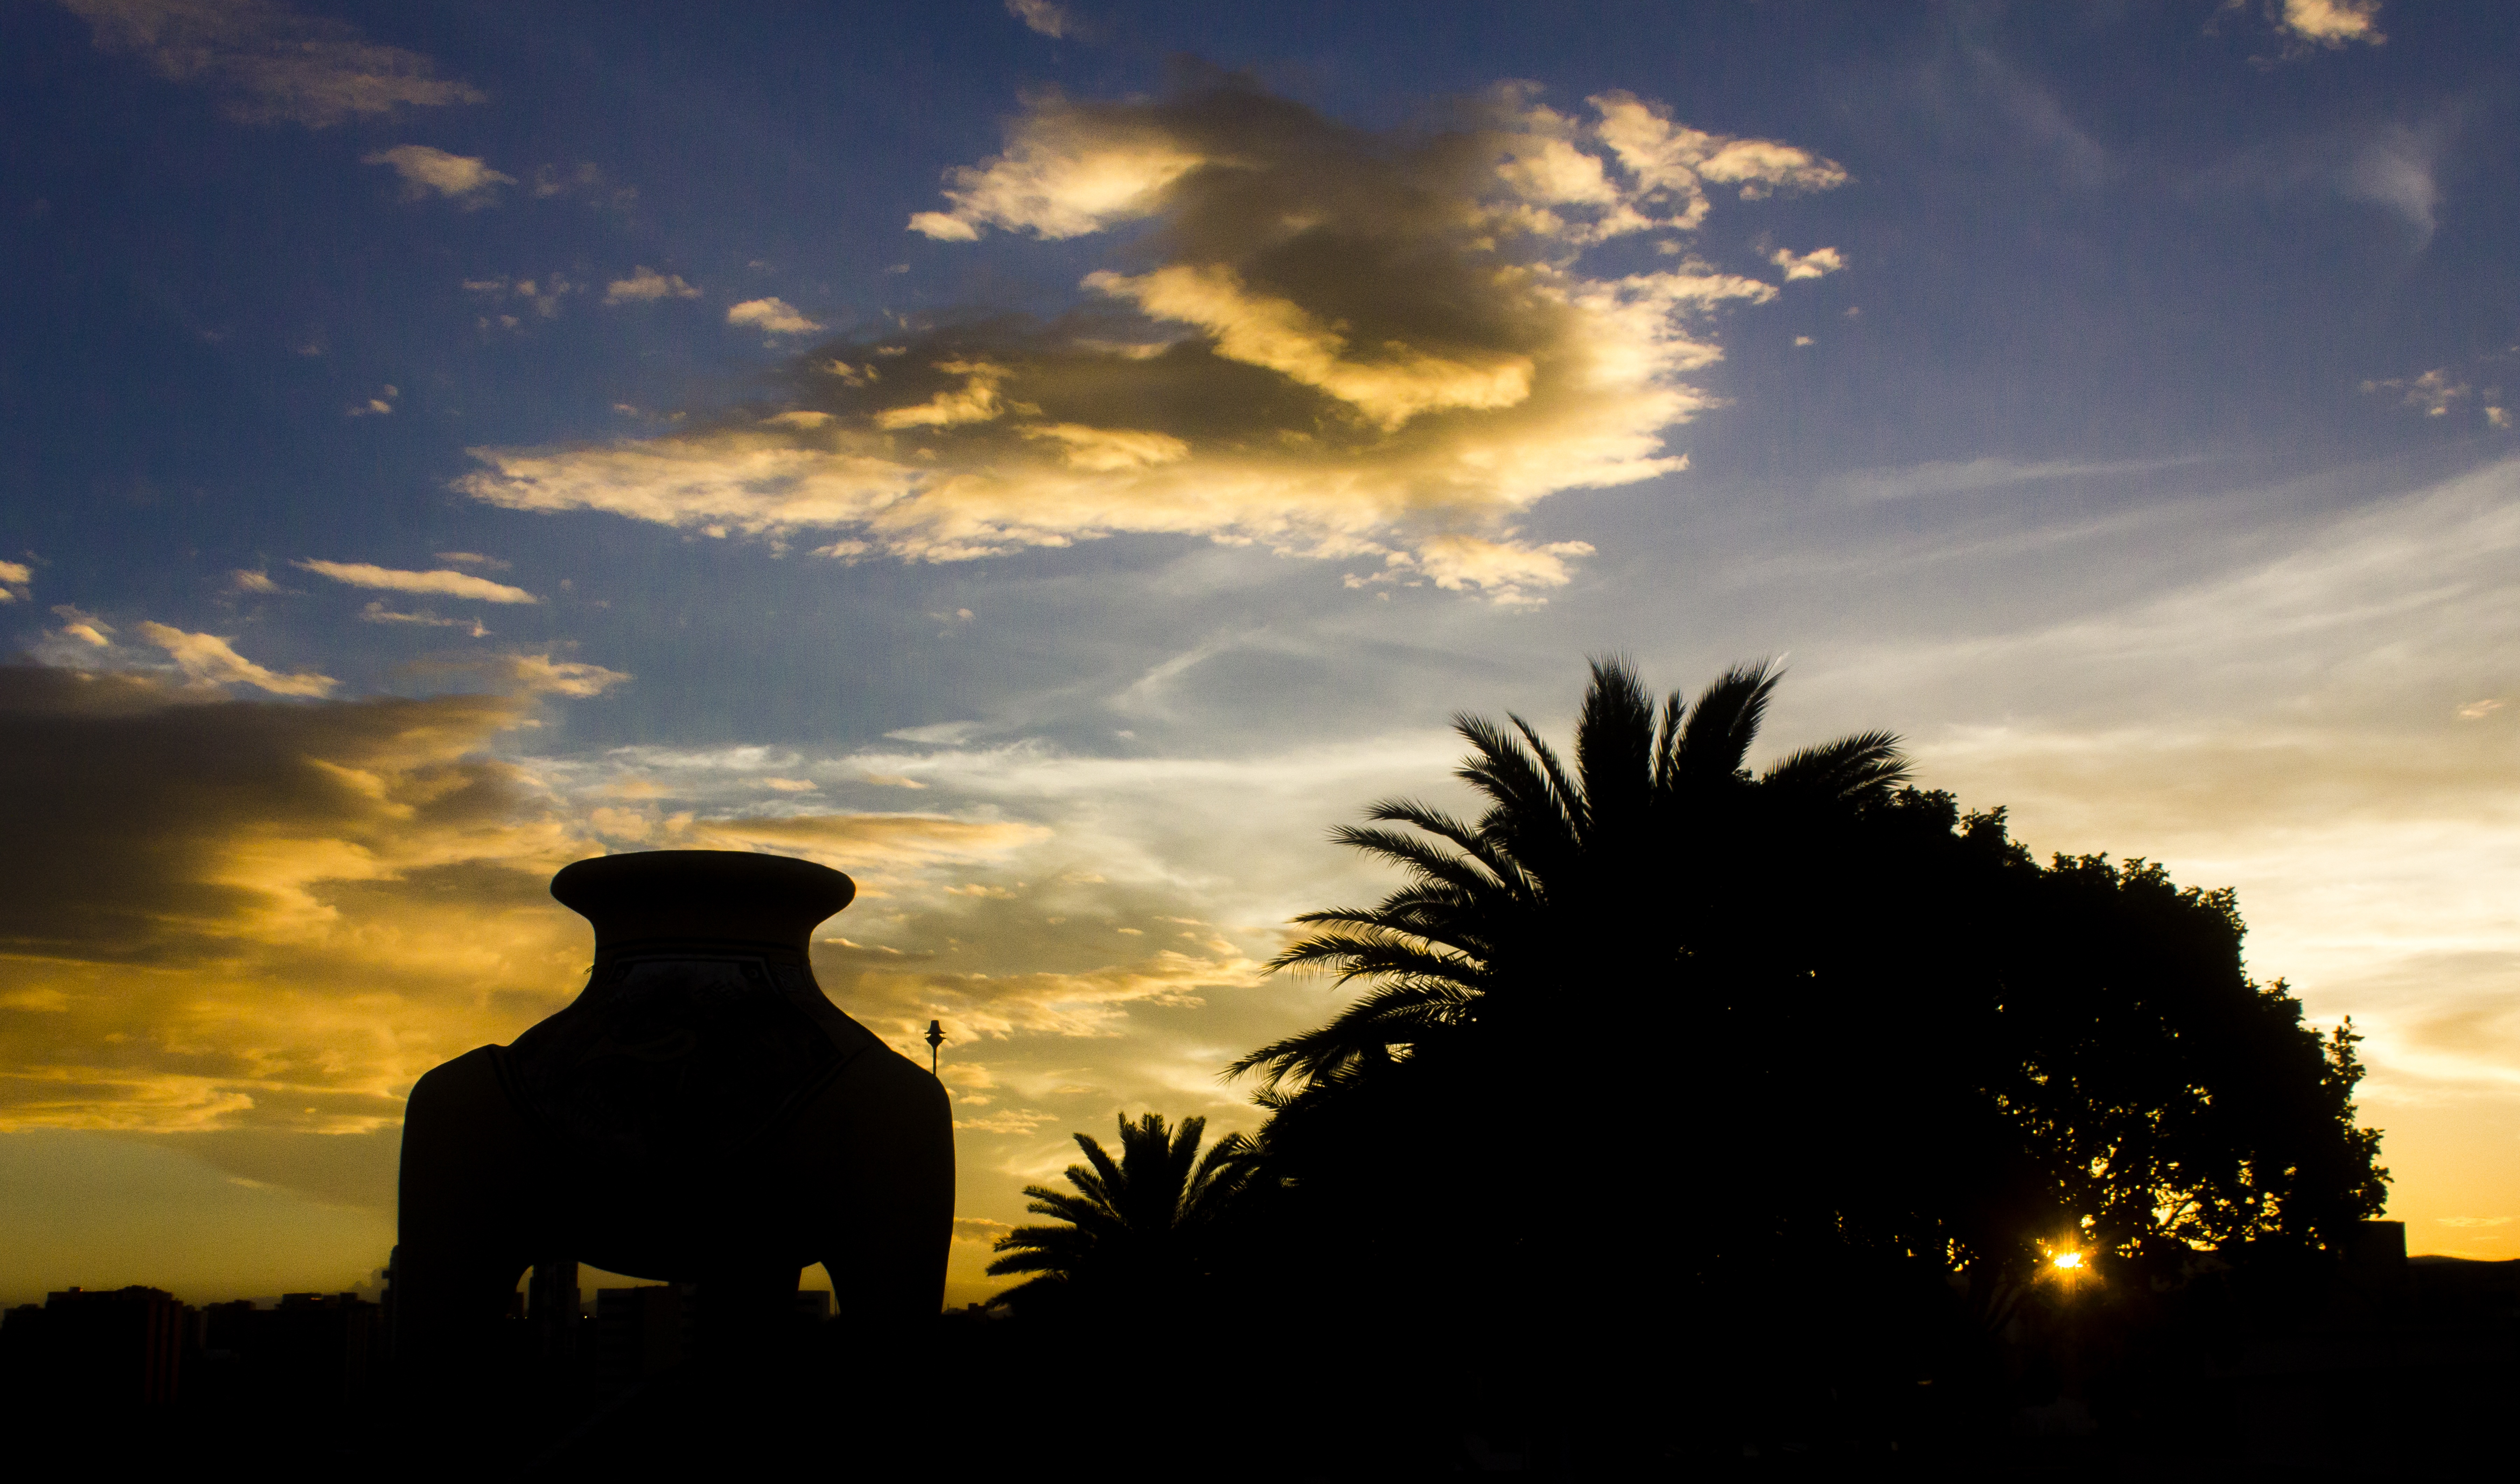
horizon, silhouette, cloud, sky, sun, sunrise, sunset, sunlight, morning, dawn, atmosphere, dusk, evening, afterglow, against light, larenses twilights, indian tinaja